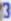
Number: 3